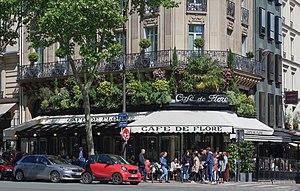
Café de Flore, 172 boulevard Saint-Germain (Paris, 6e).
Le Café de Flore est un célèbre café-restaurant parisien du quartier Saint-Germain-des-Prés, dans le 6ᵉ arrondissement. Situé à un angle du boulevard Saint-Germain, et de la rue Saint-Benoît, voisin du café Les Deux Magots, il est desservi par la station de métro Saint-Germain-des-Prés. Cette institution parisienne est un haut-lieu Rive gauche historique du tout-Paris littéraire, philosophique, culturel, artistique, et haut lieu de tourisme international.
Les panneaux « Histoire de Paris » sont des panneaux d'information installés dans les rues de Paris devant certains des monuments parisiens.